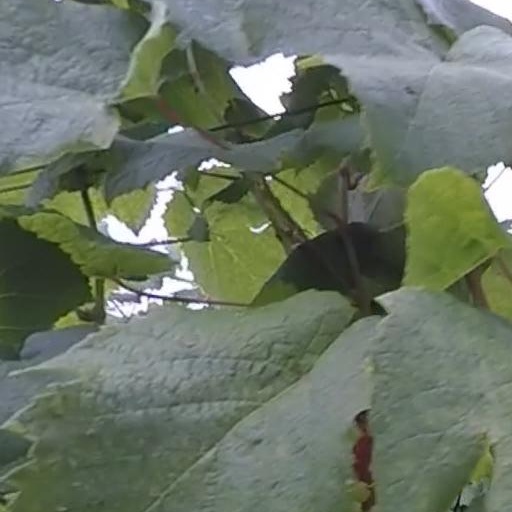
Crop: grape